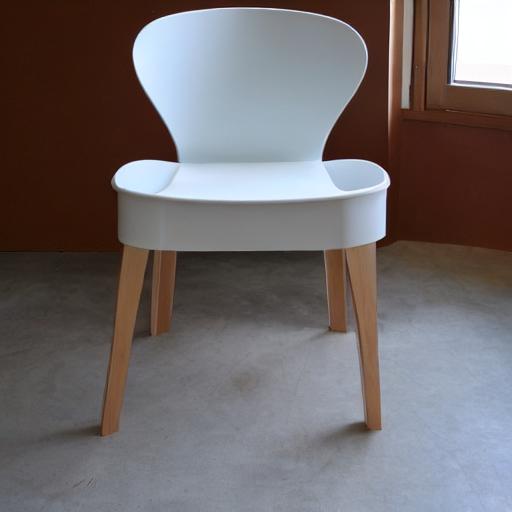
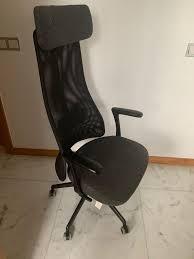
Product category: items_chair
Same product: no